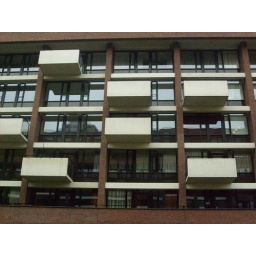
Een dag-excursie, georganiseerd door Cheops, in het (uiteindelijk niet zo) zonnige zuiden van Nederland: Eindhoven!